Chatham Artillery

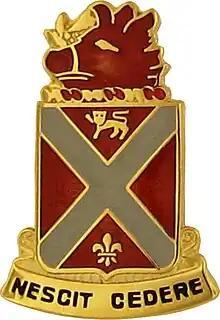
118th Field Artillery Regiment insignia

The Chatham Artillery is an artillery unit that has played a leading role in the history of the state of Georgia since the American Revolution. In 1776, Thomas Lee was authorized to enlist a provincial company of artillery for the defense of Savannah, the first such unit in Georgia's history. Commanded by Joseph Woodruff, they defended the right flank of American forces when the British attacked Savannah. They saw service in the Oconnee wars, The Embargo Wars, and The War of 1812. They were part of the force that occupied Fort Pulaski that opened the American Civil War, and served in and around Savannah and Charleston South Carolina before joining General Johnston's forces in Columbia, South Carolina. After the reorganization in 1872, they mustered out to the border with Mexico, to stop Pancho Villa's raids in the United States. They served with the "Dixie Division" in France during World War I, and landed on Normandy Beach on D-day plus 4 in World War II. They breached the Siegfried Line, and were at the Elbe River when the war ended. In 2005 they were mobilized again into federal service, as an element of the 48th Brigade Combat team serving in Iraq, part of Operation Iraqi Freedom. The Chatham Artillery was re-mobilized in 2009 to support Operation Enduring Freedom in Afghanistan, personally training Afghan Troops and Police Forces. They were demobilized in 2010 at Fort Stewart, Georgia. Today they remain in service, as a modular artillery brigade of the Georgia Army National Guard, the 118th Field Artillery.